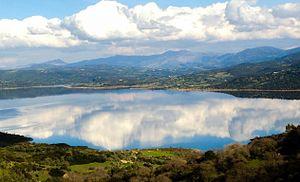
La Sardaigne est une île de la mer Méditerranée et une région italienne, qui se trouve à l'ouest de l'Italie continentale, au sud de la Corse, au nord de la Tunisie et de l'Algérie orientale. Son chef-lieu est la ville de Cagliari.